Martha McSally

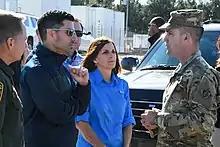
McSally tours the border wall system in Yuma with Acting Homeland Security Secretary Chad Wolf.

In an August 2018 candidate forum hosted by the "Arizona Republic" in advance of the Republican U.S. Senate primary, McSally and opponent Kelli Ward both said they were unconcerned with Trump's personal character, viewing it as a nonissue in the race. McSally criticized what she said was the media's and Democrats' "obsession" with Trump's character.